Gabelsbergerstraße

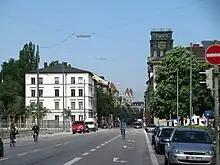
View to the west at the TUM

Gabelsbergerstraße is a city centre street in the Munich district of Maxvorstadt. It leads from Oskar-von-Miller-Ring in a north-western direction to Dachauer Straße, where it becomes Josef-Ruederer-Straße. Over its entire length it is a one-way street with the direction of travel from west to east.